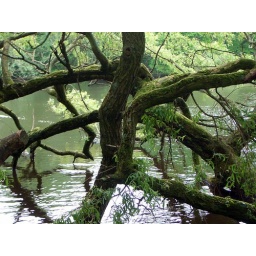
Crazy tree growing into the lake in Vondelpark, Amsterdam. Three guesses what took place upon this tree...June 2005